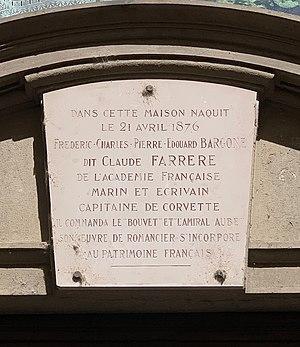
Plaque Ici est né Claude Farrère à Lyon (juin 2019) au 31 rue Godefroy. &#32
Claude Farrère, nom de plume de Frédéric-Charles-Pierre-Edouard Bargone, né le 27 avril 1876 à Lyon, mort le 21 juin 1957 à Paris, est un officier de marine et un écrivain français.